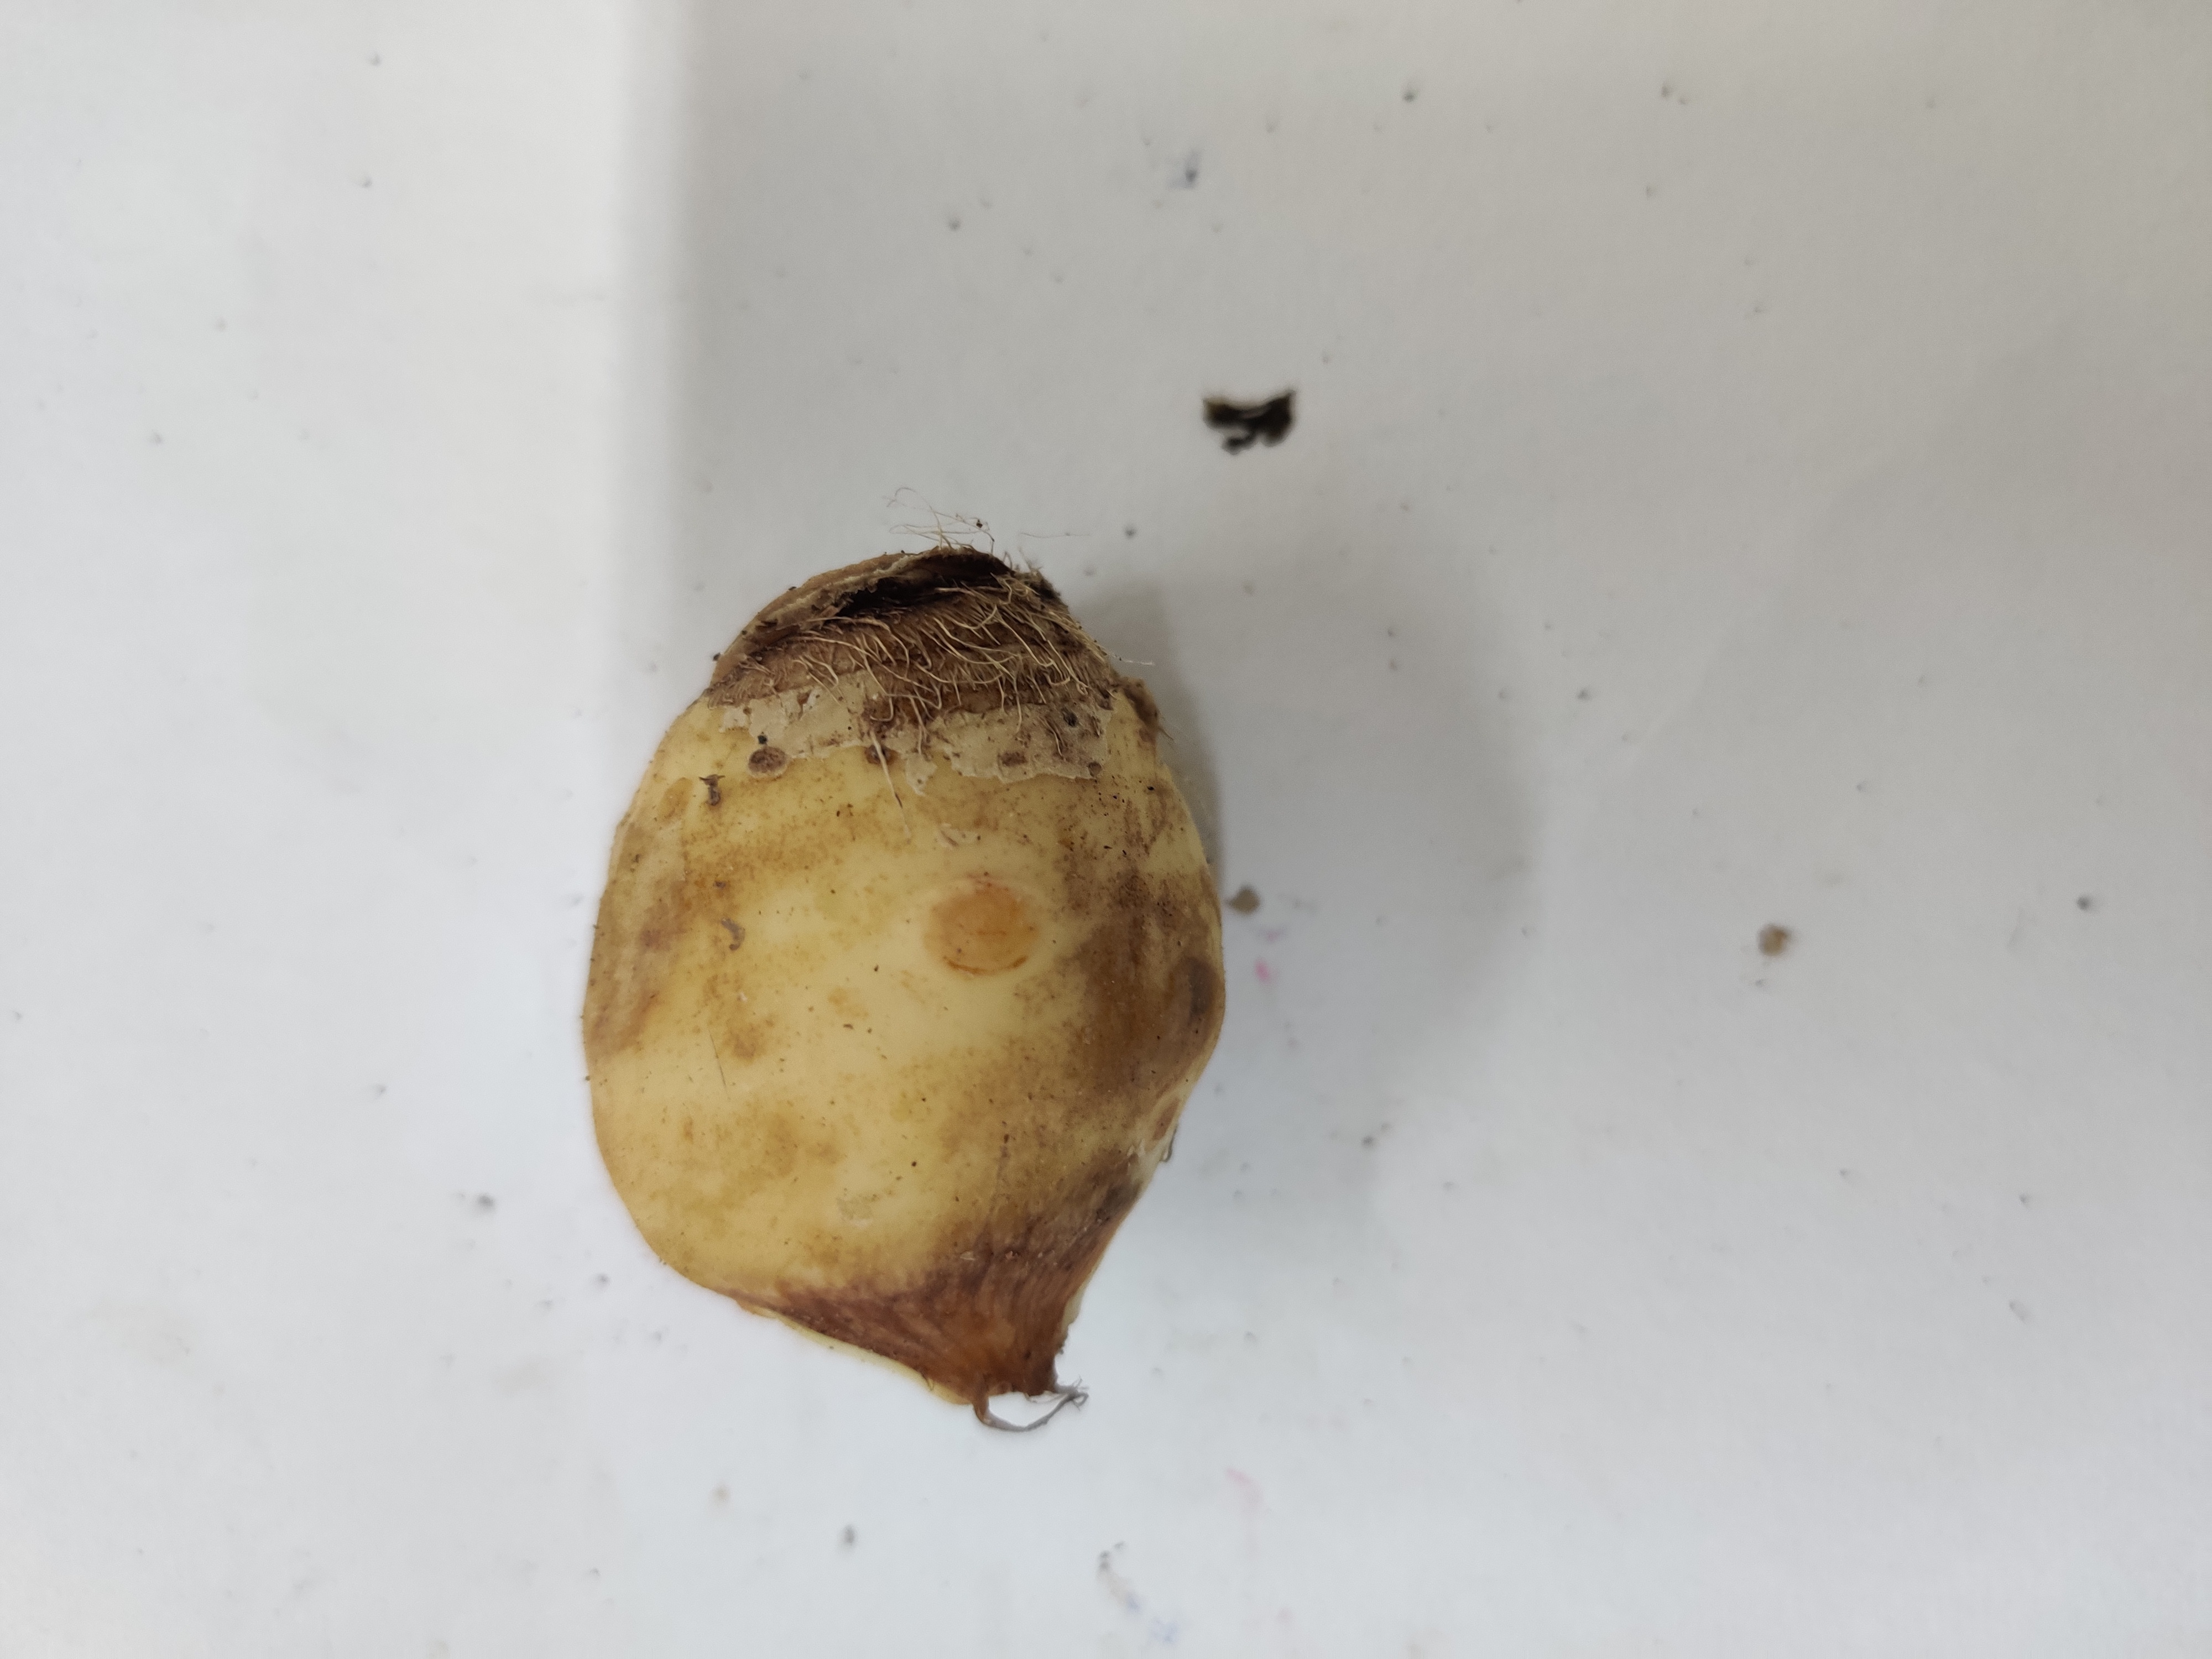
Crop: Taro root
Condition: Damaged